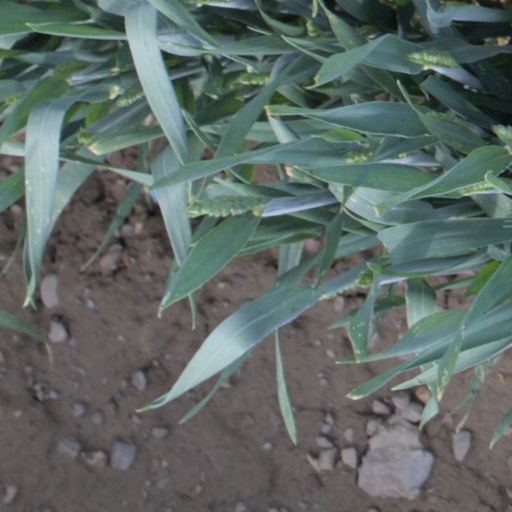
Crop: wheat